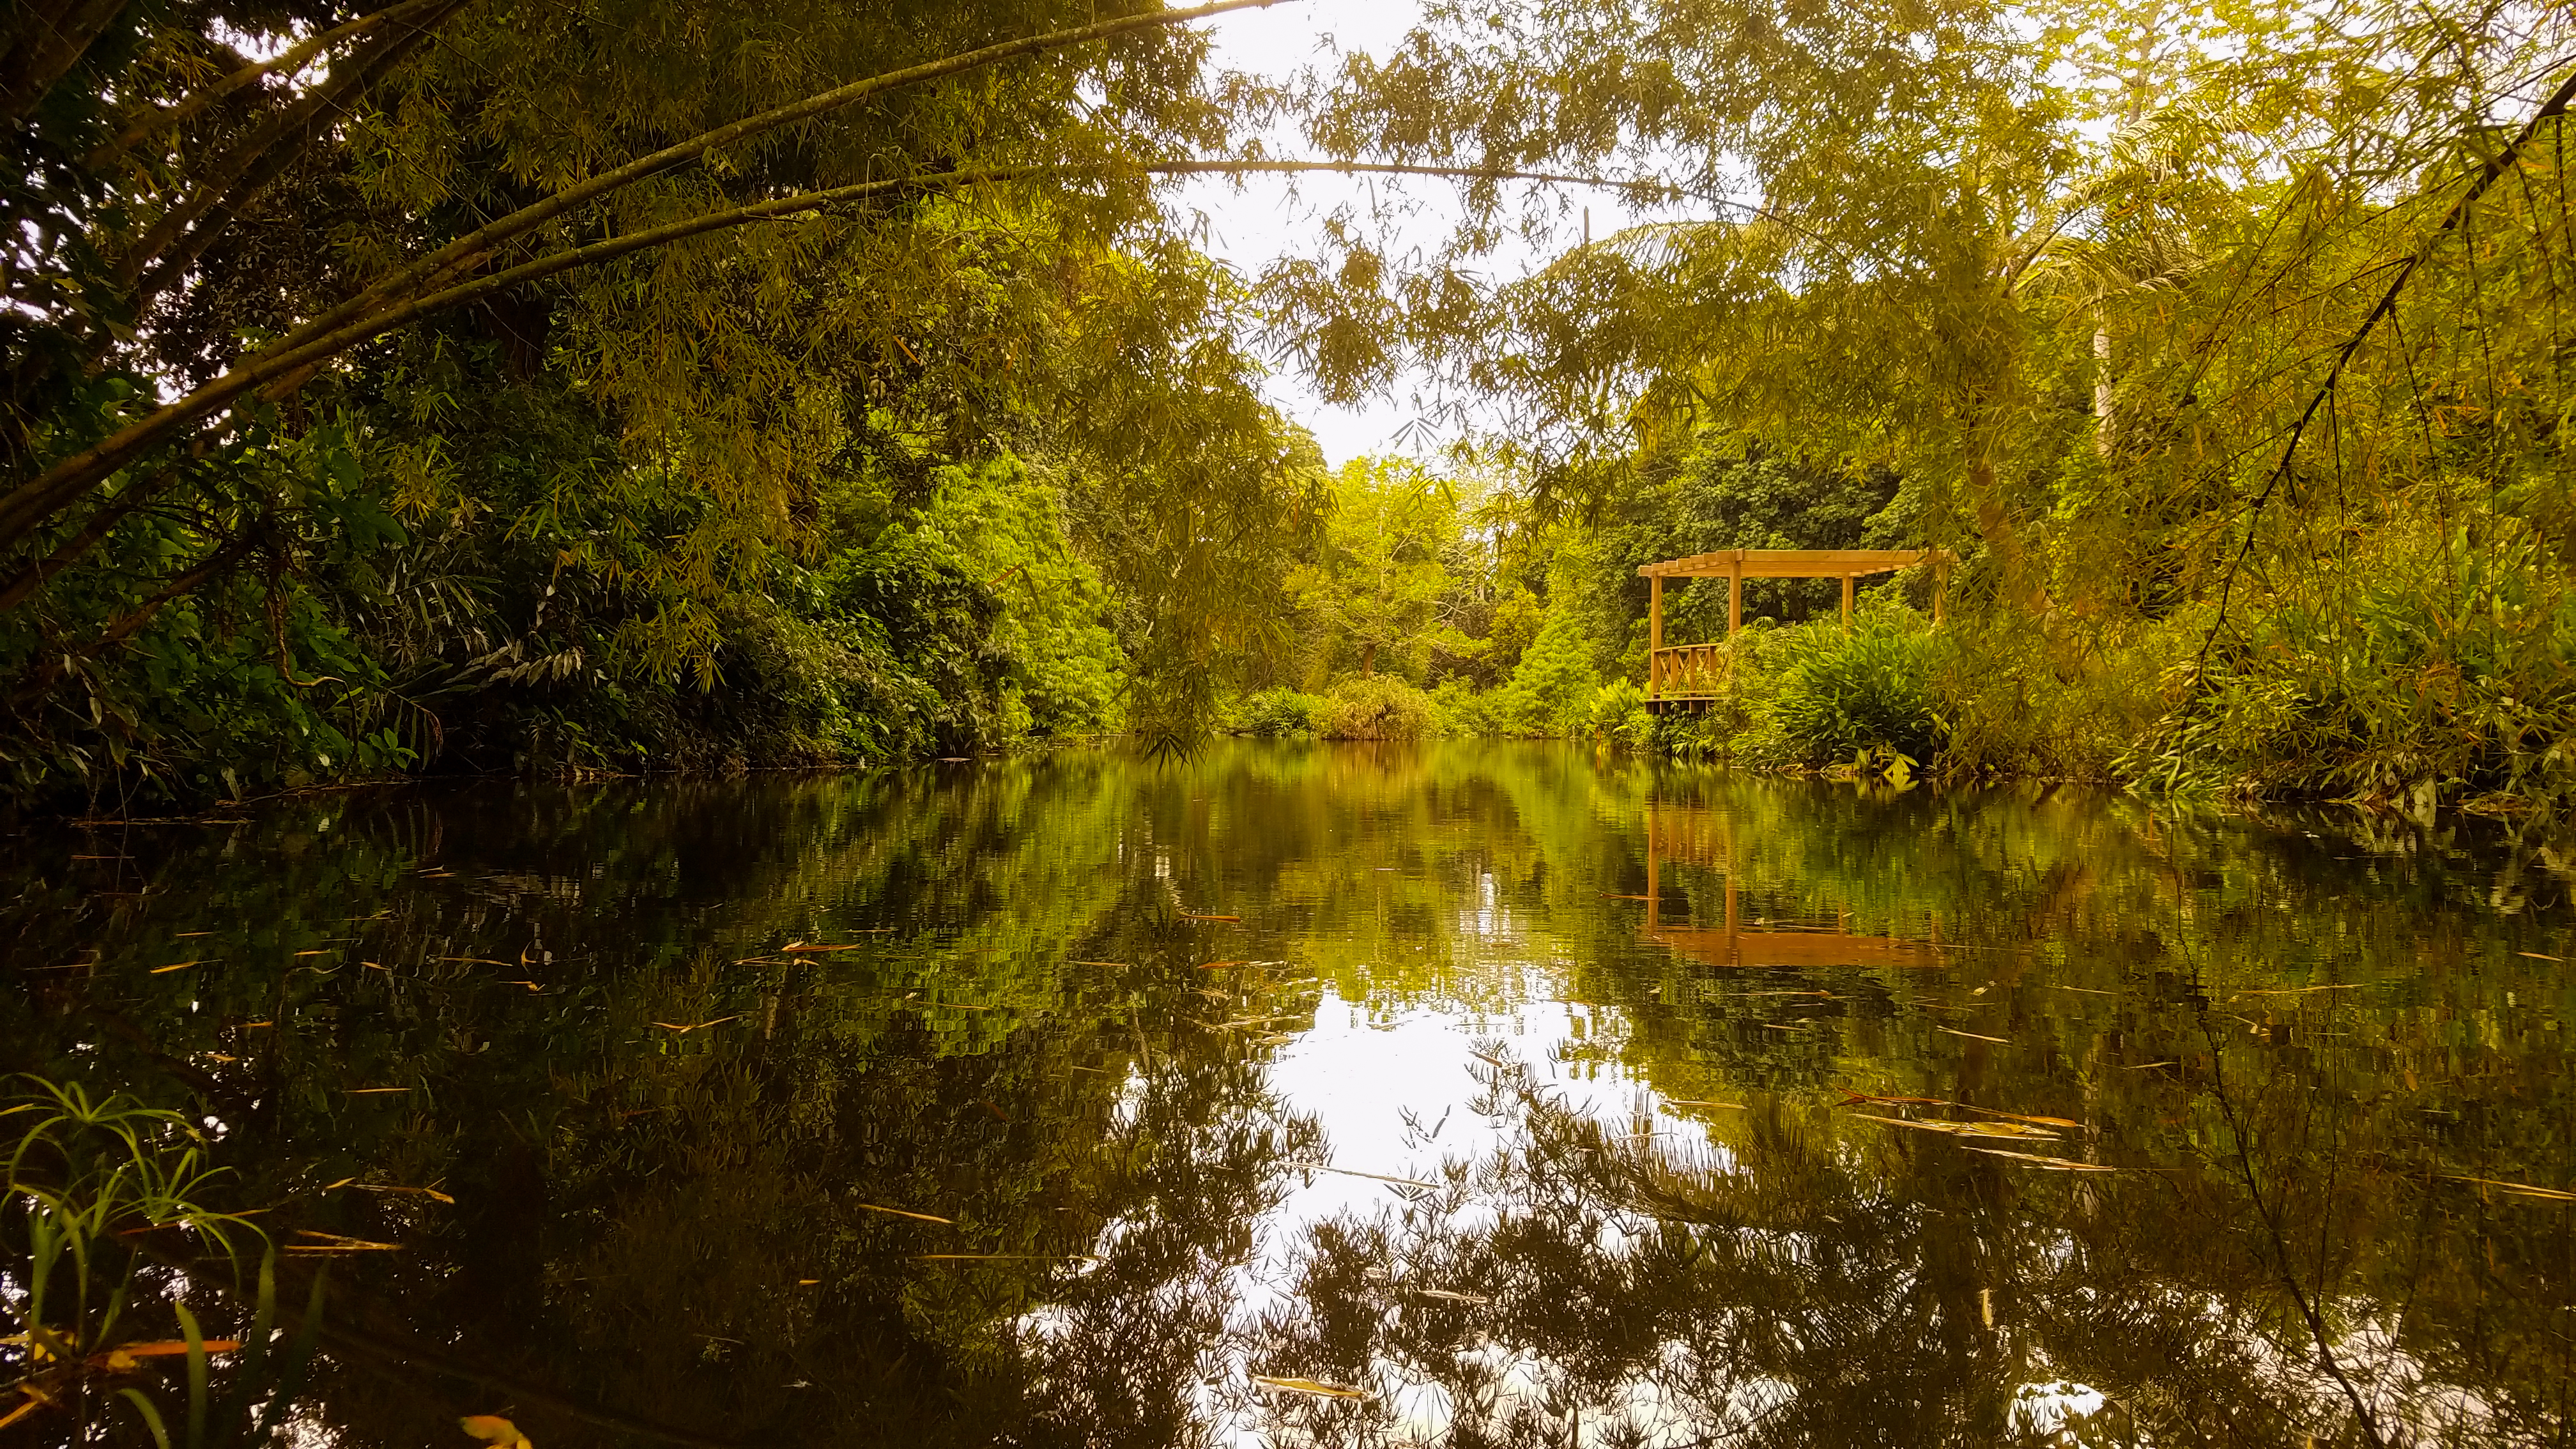
water, landscape, nature, forest, reflection, waterway, body of water, vegetation, nature reserve, wetland, leaf, tree, bayou, river, ecosystem, swamp, bank, riparian zone, riparian forest, woodland, wilderness, pond, plant, sunlight, autumn, watercourse, creek, canal, branch, biome, grass, bog, jungle, floodplain, old growth forest, lake, sky, fish pond, stream, rainforest, temperate broadleaf and mixed forest, grass family